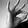
ASL letter: F